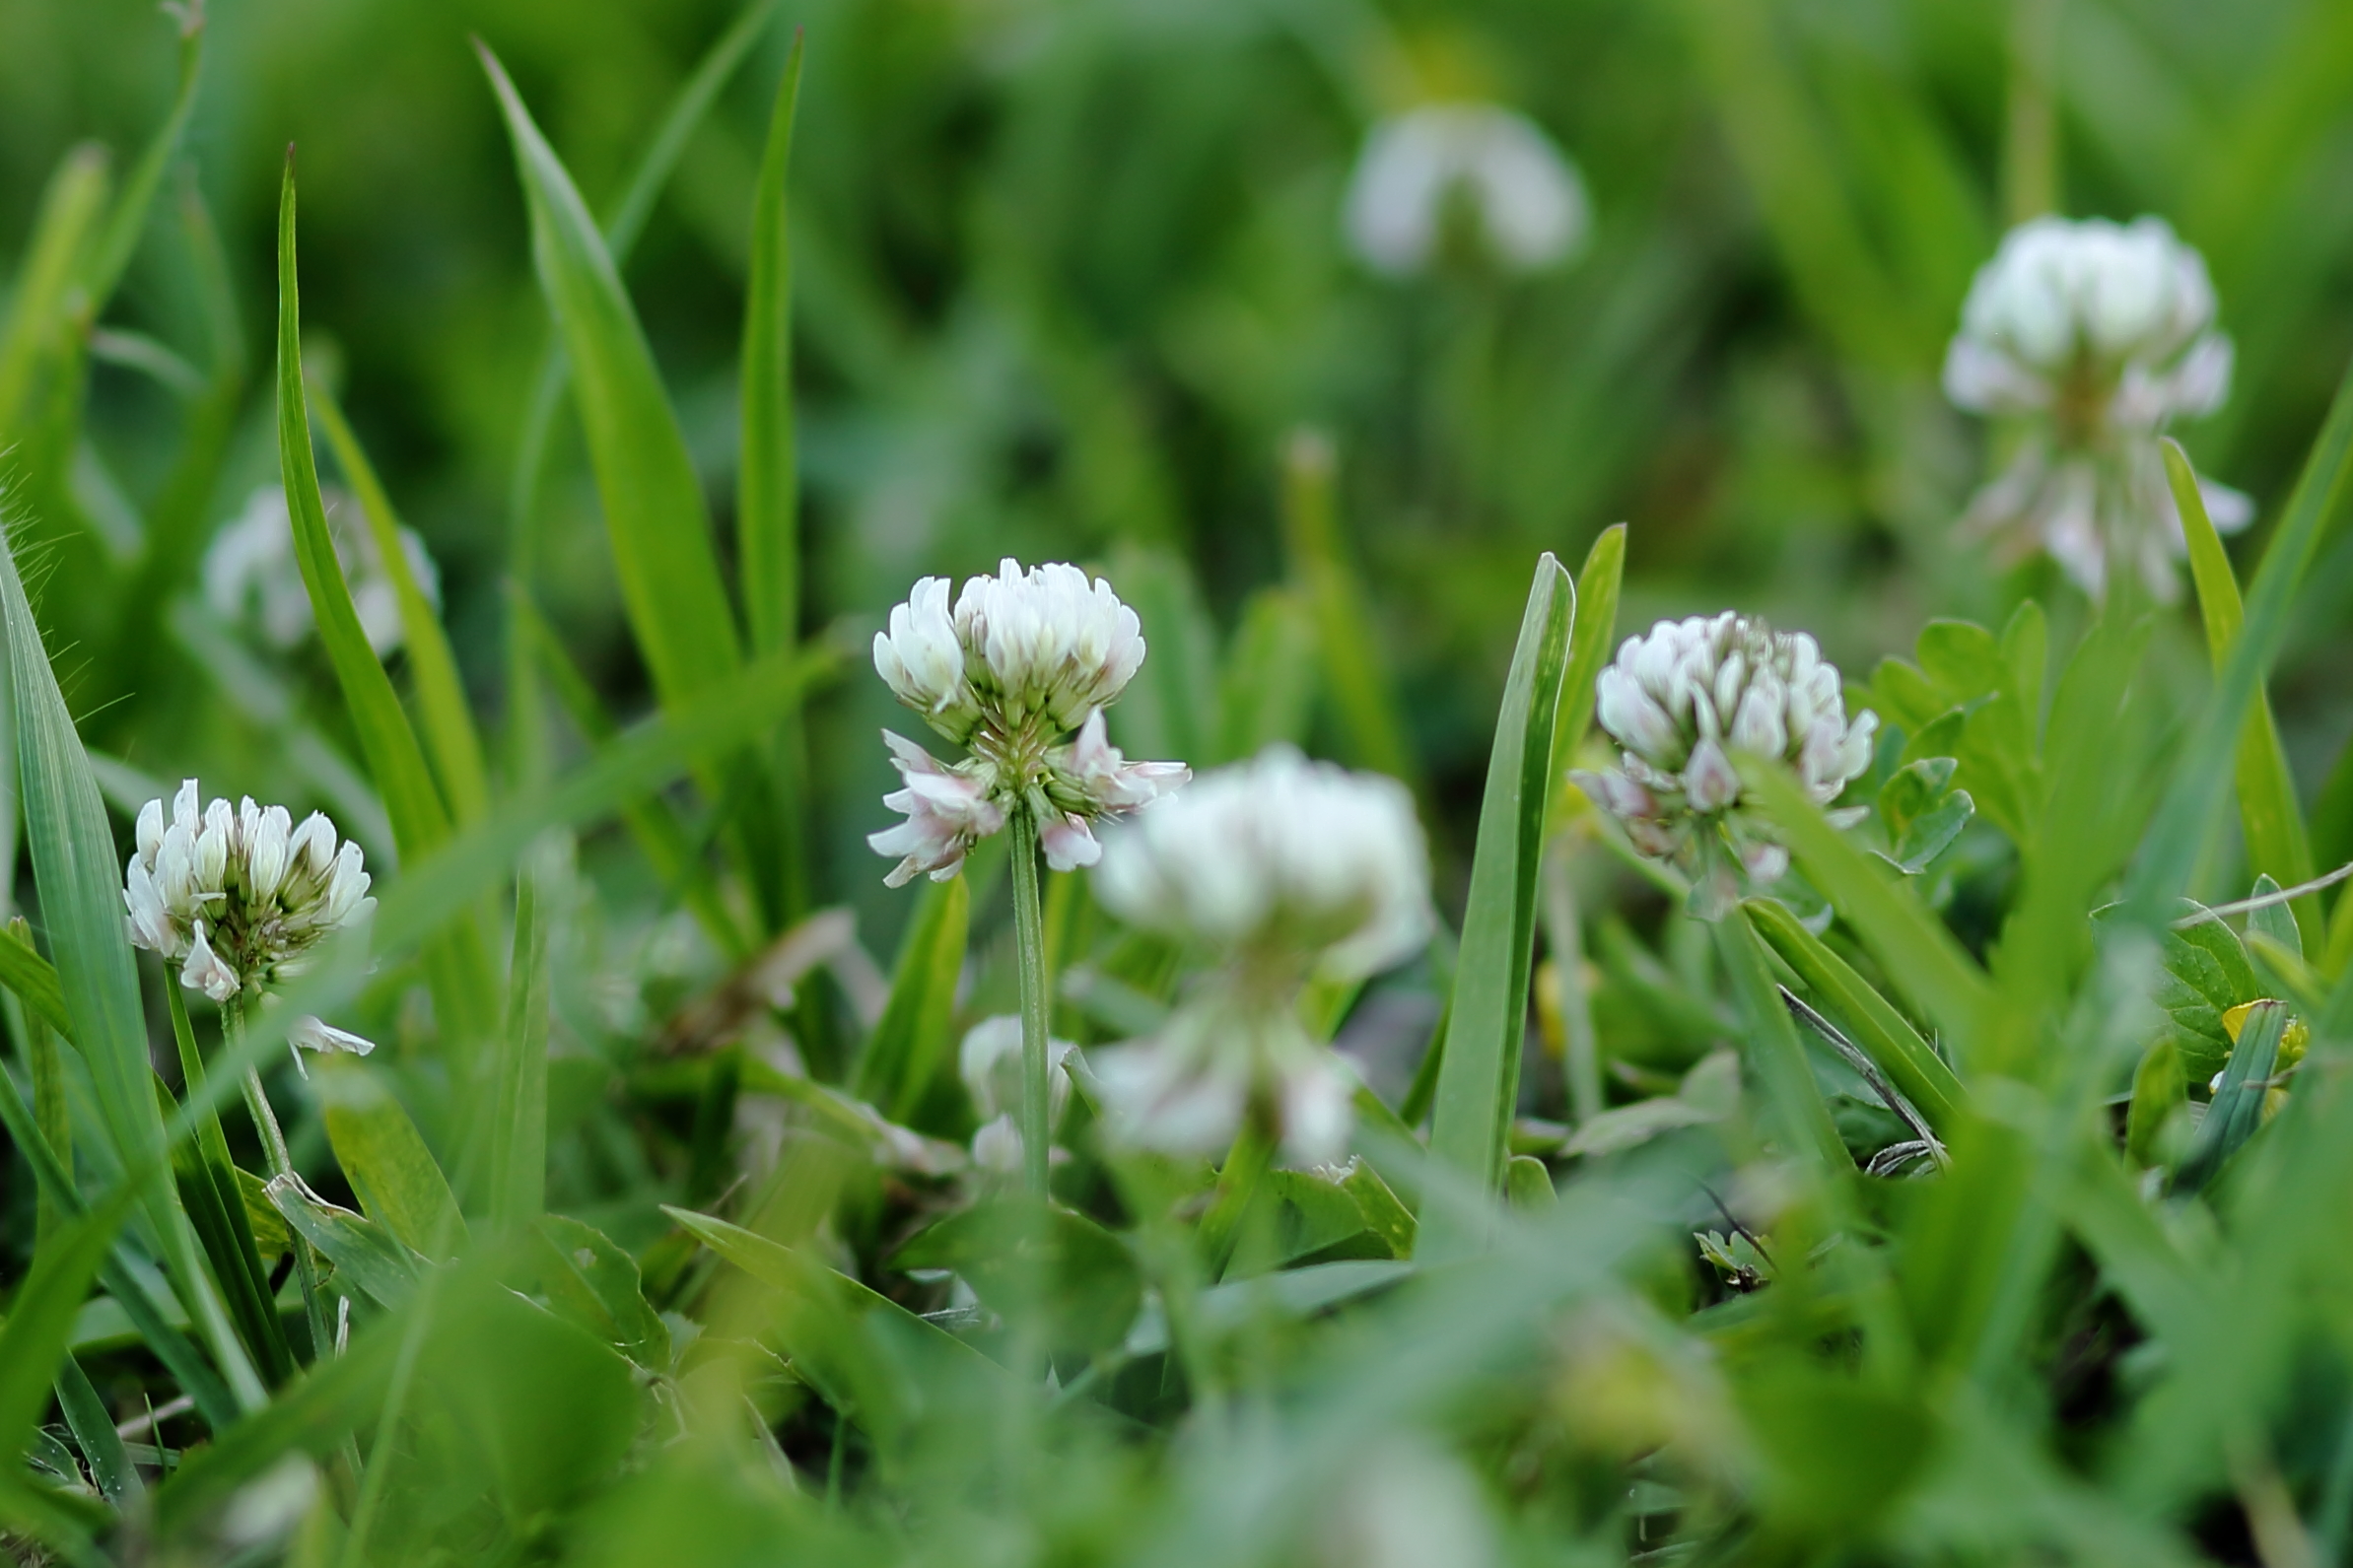
grass, flowering plant, flower, dutch clover, plant, spring, wildflower, meadow, lawn